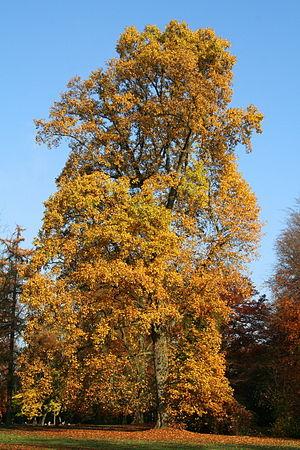
Tulipier de Virginie (Liriodendron tulipifera). Circonférence mesurée à 1m50 du sol
Le tulipier de Virginie ou arbre aux lis est un arbre feuillu de la famille des Magnoliacées originaire du sud et de l'est des États-Unis.